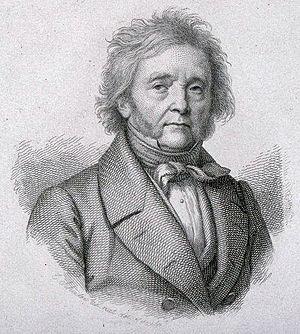
Auguste Lamey, mort à Strasbourg en 1861, Buste, face. Bibliothèque nationale et universitaire de Strasbourg
Guillaume-Auguste Lamey, né le 3 mars 1772 à Kehl et mort le 27 janvier 1861 à Strasbourg, est un magistrat, poète et dramaturge strasbourgeois.